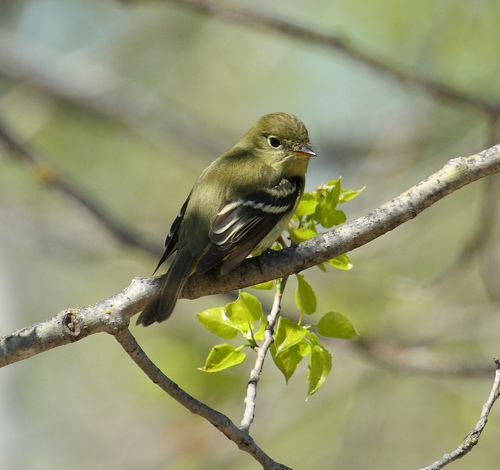
the bird had a brown body with a pointed bead and variegated belly.
this bird's back and head are yellow-black, with black wings with white wingbars.
this little bird has a green colored body with gray wings and white wingbars.
a small bird with a green nape and a green back, with brown and white wingbars.
this bird is black and white in color with a black beak, and white eye rings.
this bird has wings that are black and yellow and has a small billthe bill of the bird is short, black, and pointed and the crown of the bird is a shade of green.
a small bird with yellow and brown secondaries, green coverts, and a yellow eye ring.
this bird has a white and brown breast and a reddish colored bill
this tan bird has dark brown wings with white wingbars. the beak is short and straight.
Species: Least Flycatcher